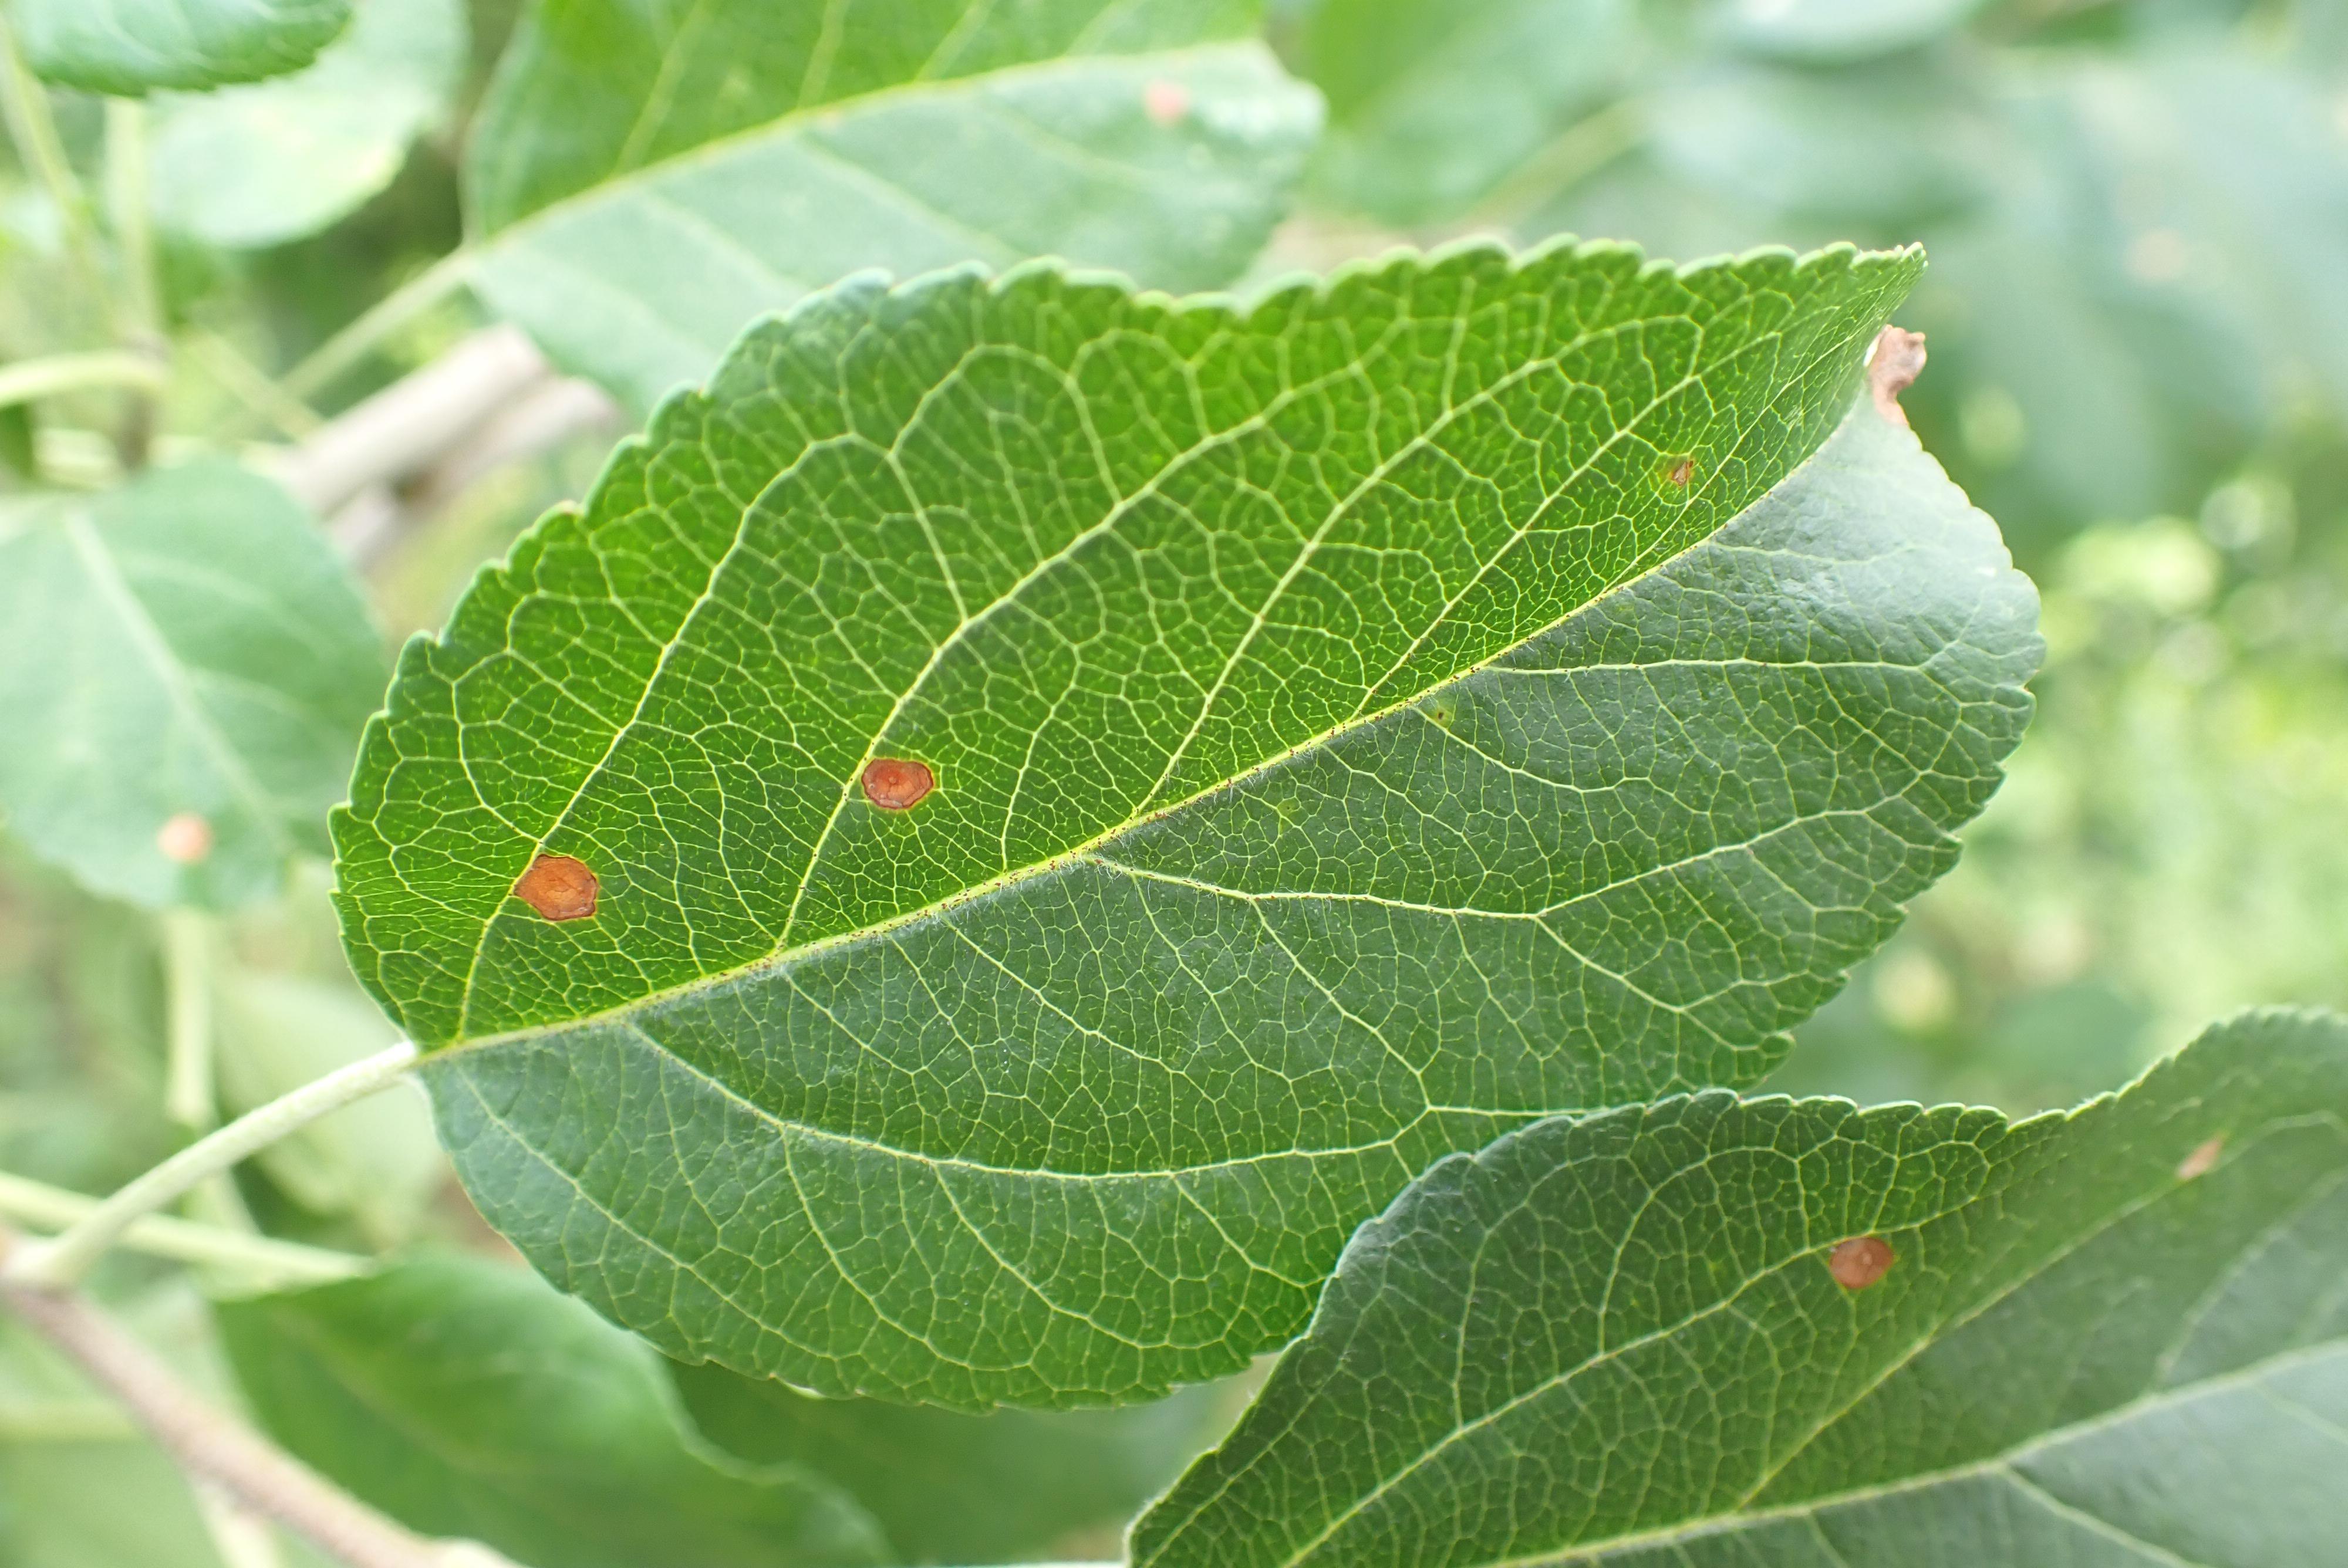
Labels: frog_eye_leaf_spot